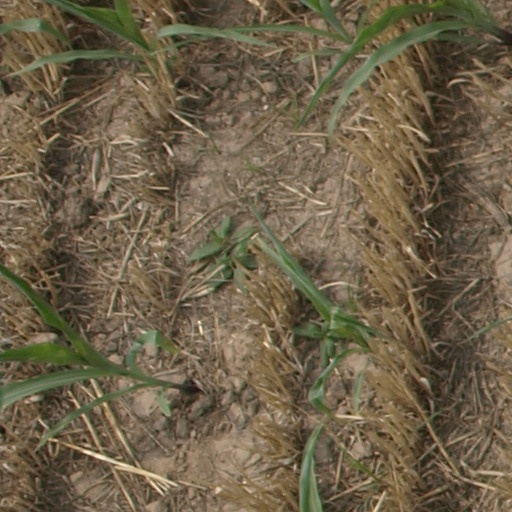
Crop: maize; corn